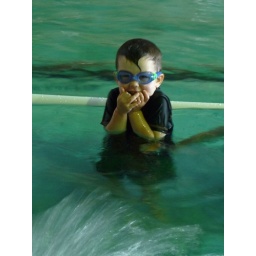
Joseph had his first swimming lesson without mum in the water today. He was a very big boy!